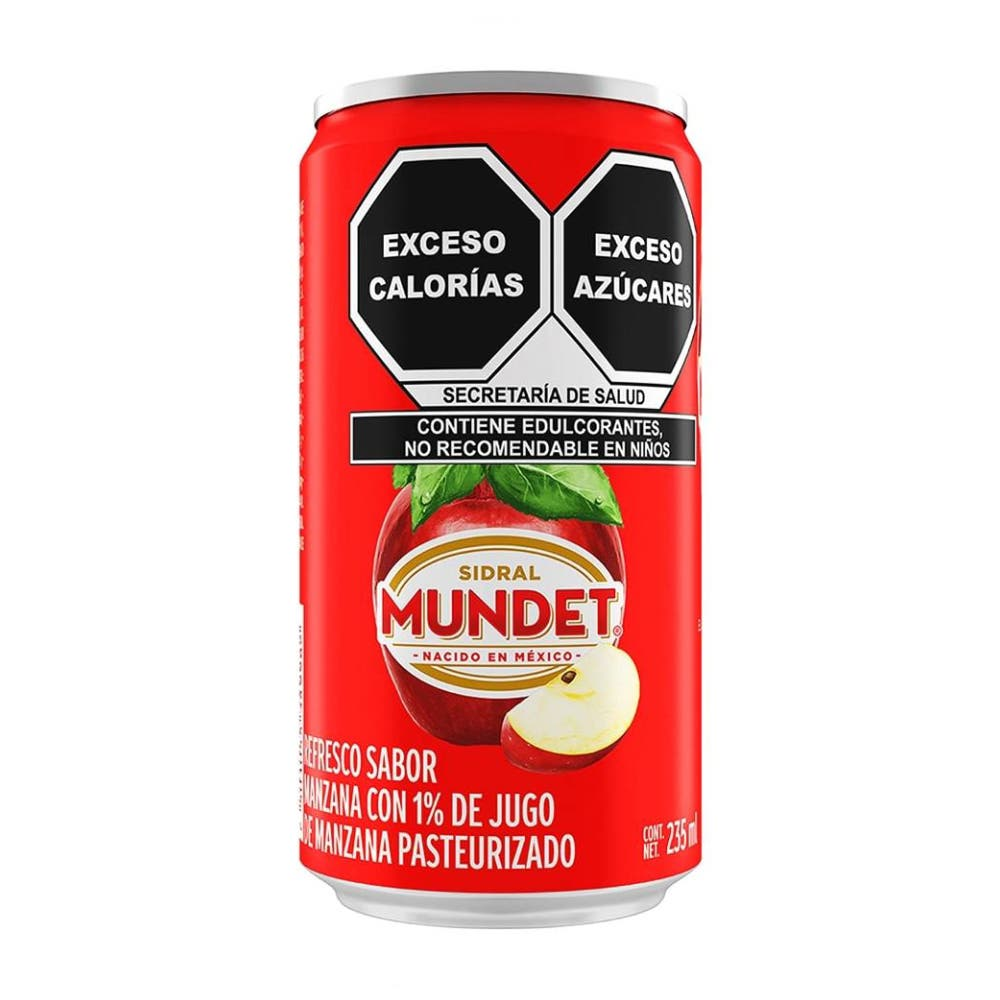
A Sidral Mundet apple flavor soda in a 235-milliliters  can